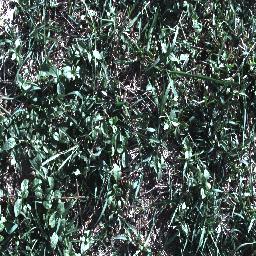
Label: negative